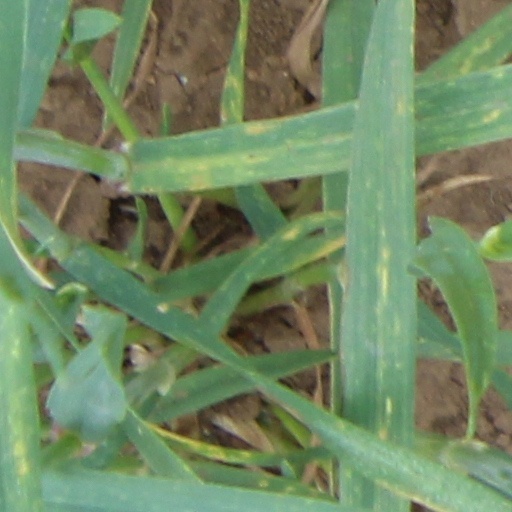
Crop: wheat